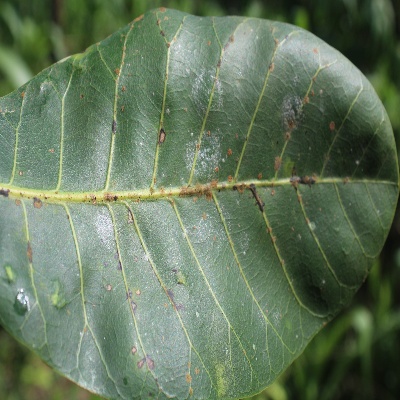
Crop: Cashew
Condition: red rust